Politics of Manitoba

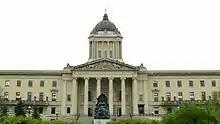
The Manitoba Legislative Building

The Province of Manitoba, similar to other Canadian provinces and territories, is governed through a Westminster-based parliamentary system. The Manitoba government's authority to conduct provincial affairs is derived from the Constitution of Canada, which divides legislative powers among the federal parliament and the provincial legislatures. Manitoba operates through three branches of government: the executive, the legislative, and the judicial. The executive branch—the Government of Manitoba—consists of the Executive Council and the Premier, who is the head of government and the President of the Executive Council. The legislative branch—the Manitoba Legislature—is composed of the Lieutenant Governor and the Legislative Assembly, which is composed of the 57 members (MLAs) elected to represent the people of Manitoba, as well as the Speaker, the Clerk, the Officers of the Legislative Assembly, and the employees of the legislative service.